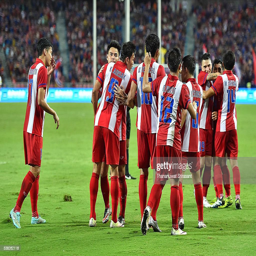
players celebrates during the 44th match .